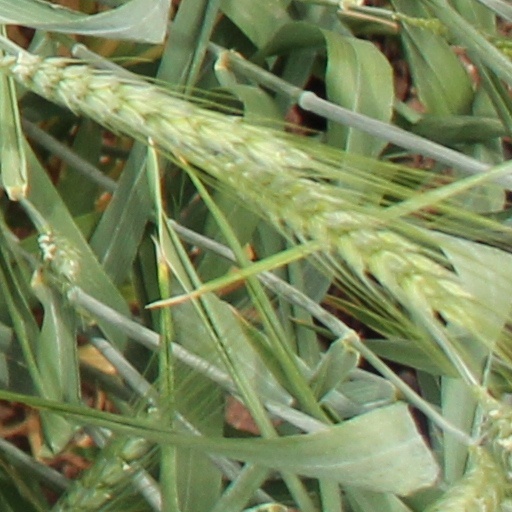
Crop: wheat